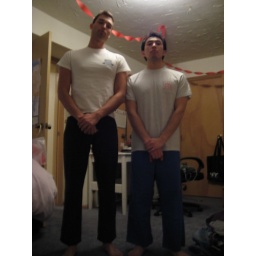
boys in girls' clothes